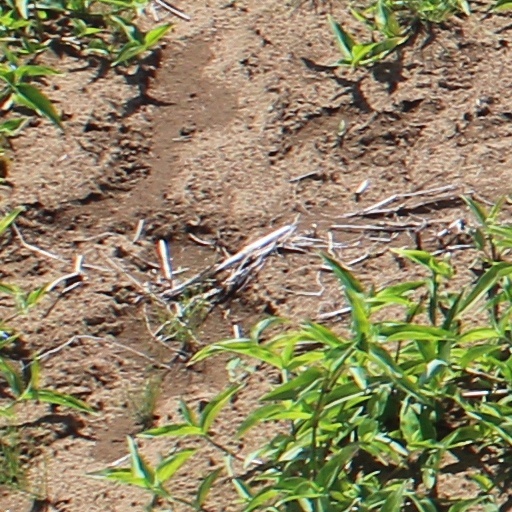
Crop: wheat